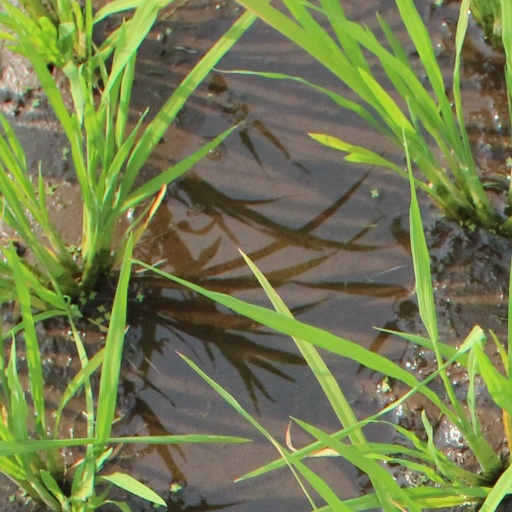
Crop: rice